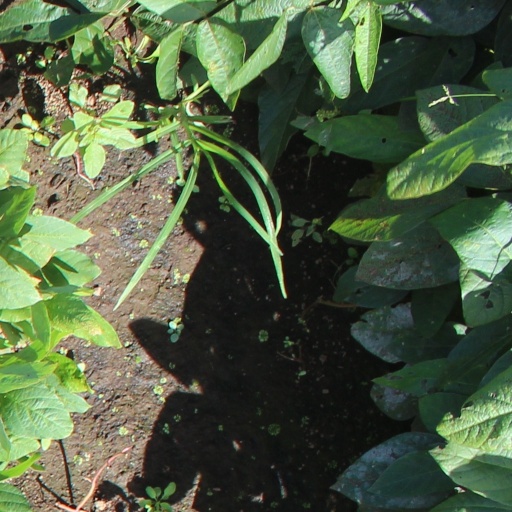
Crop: soybean